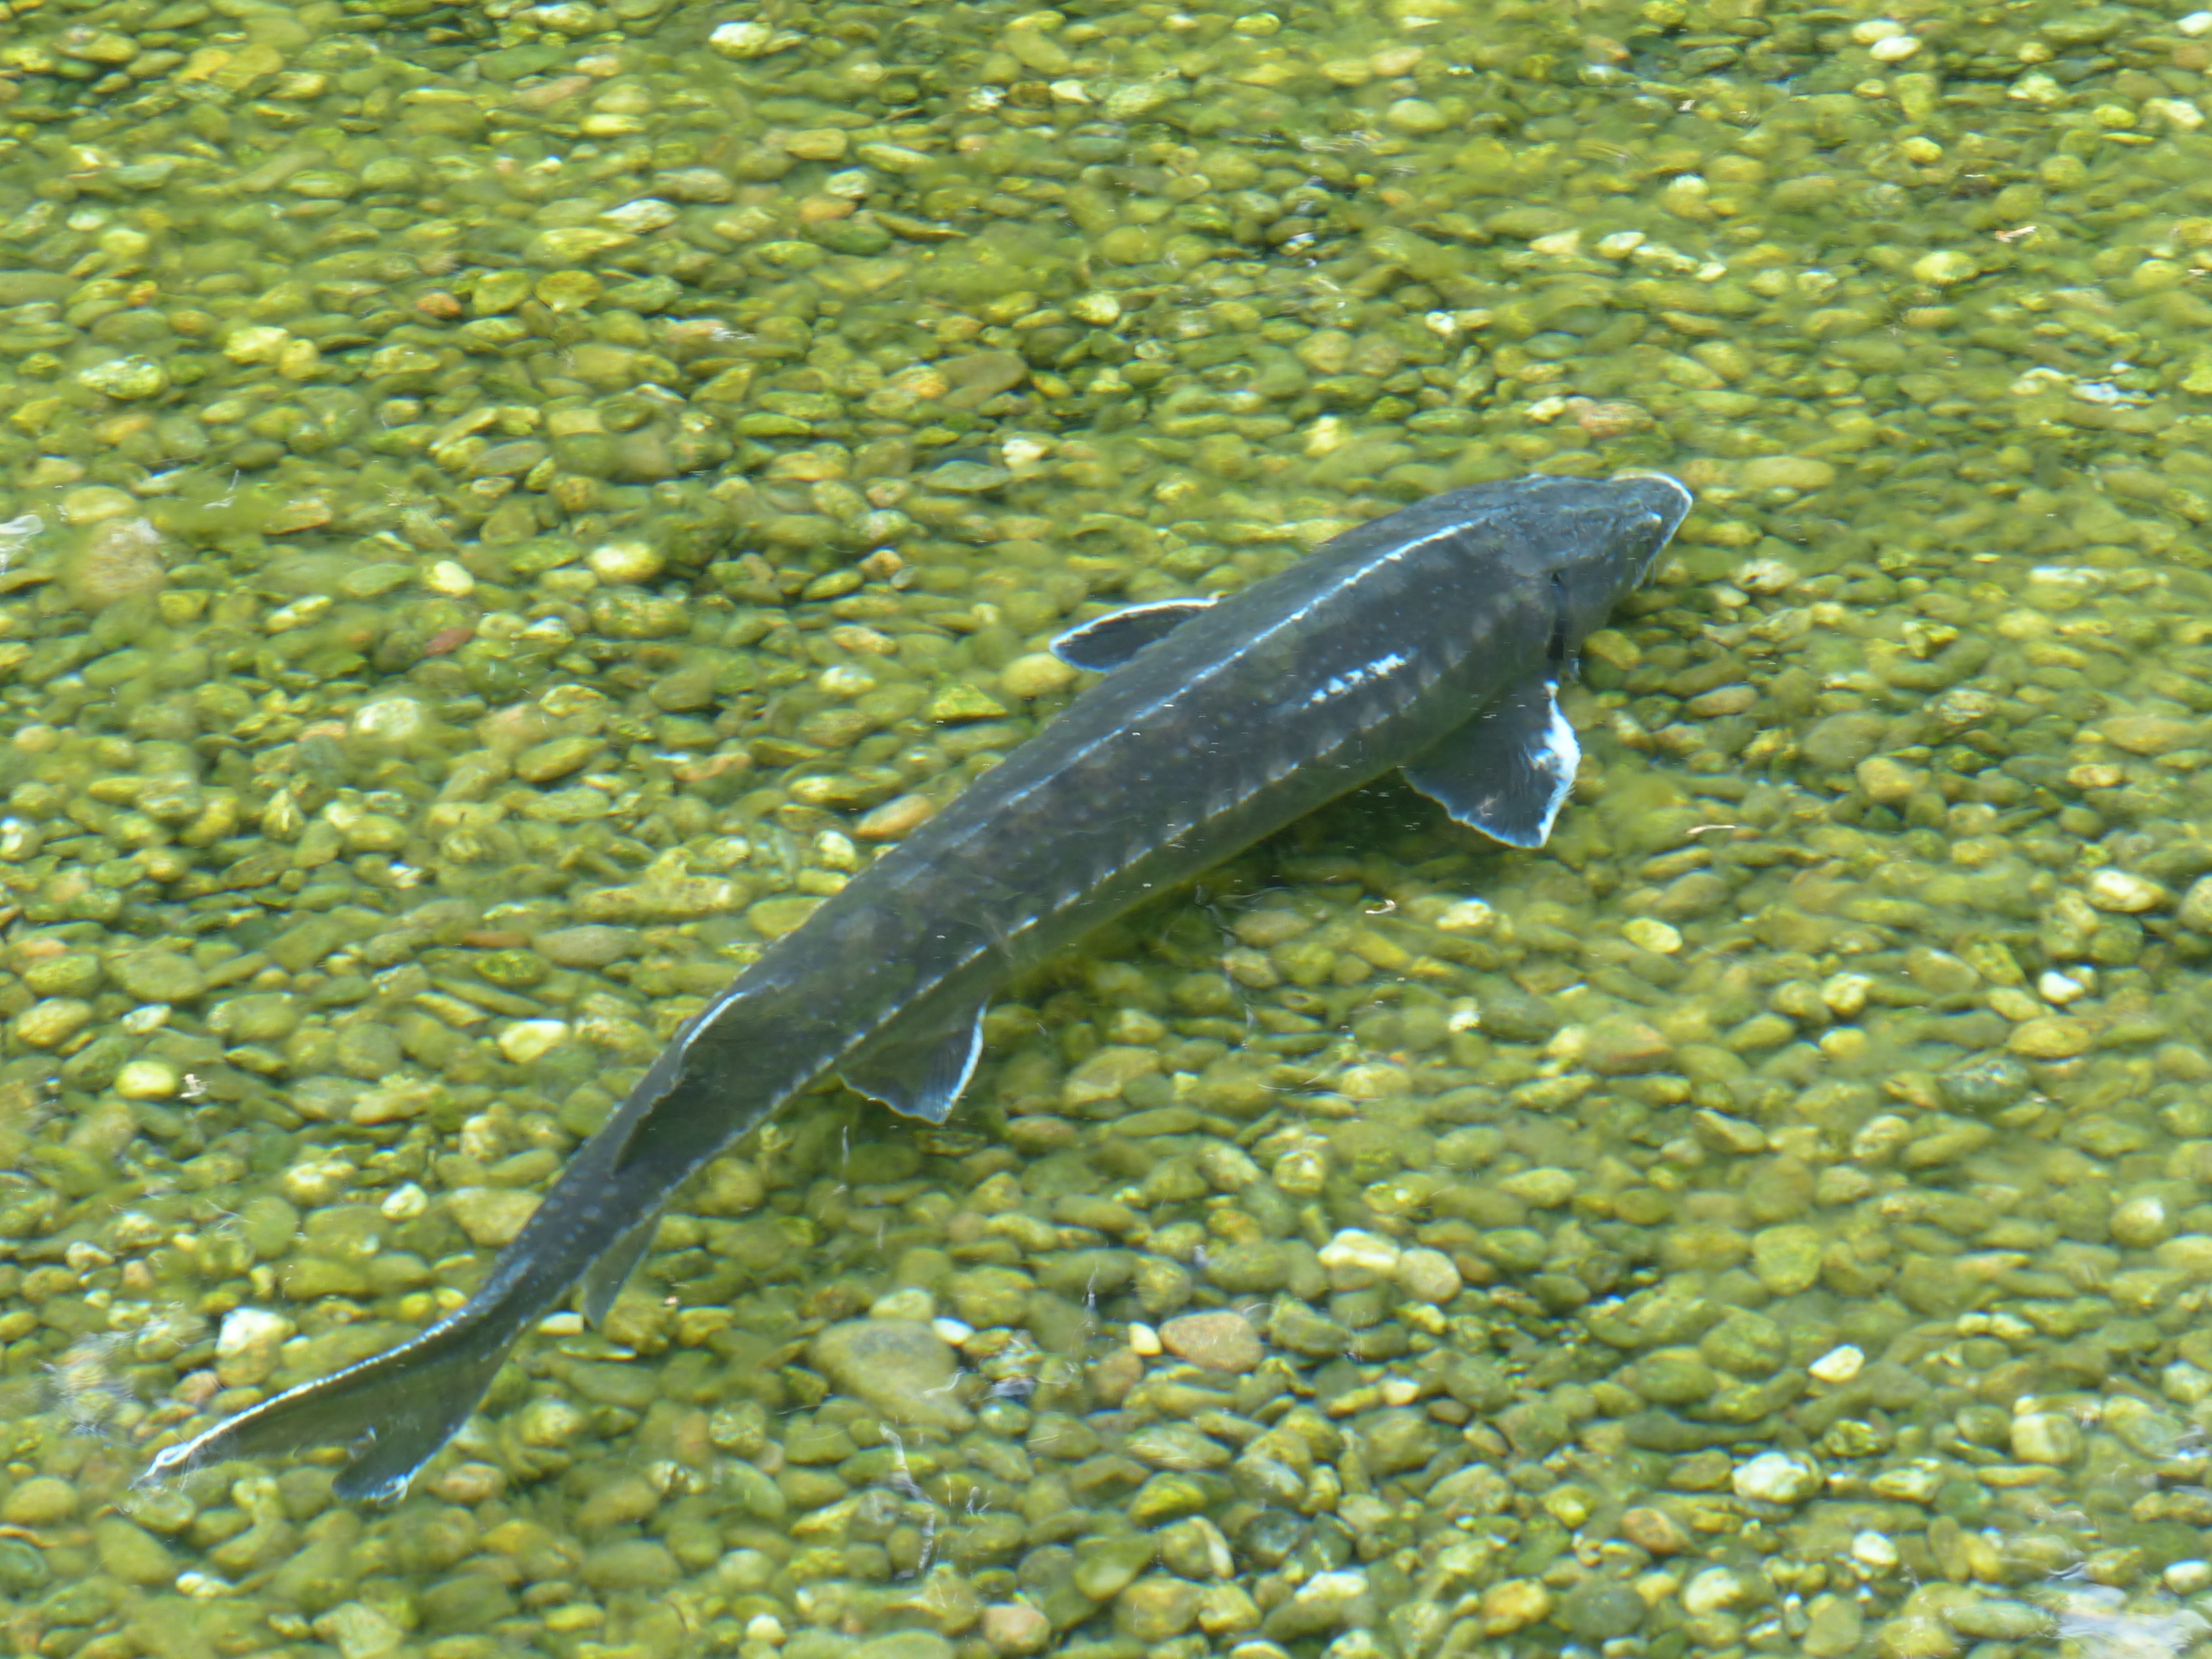
water, river, amphibian, fish, fauna, vertebrate, newt, acipenseridae, marine biology, salamandridae, lissotriton, smooth newt, sterlet, acipenser ruthenus, fault type